Rhett & Link

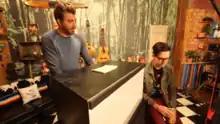
Rhett and Link on the set of "Good Mythical Morning" in 2016

On January 3, 2011, the duo launched a morning talk show, "Good Morning Chia Lincoln" in their studio, located in Fuquay-Varina, North Carolina, with an Abraham Lincoln Chia Pet as a centerpiece, where they picked a topic, usually a personal experience or news story, and stated their opinions on it. The series ended on February 28, 2011, as a result of half of the Chia Pet dying.